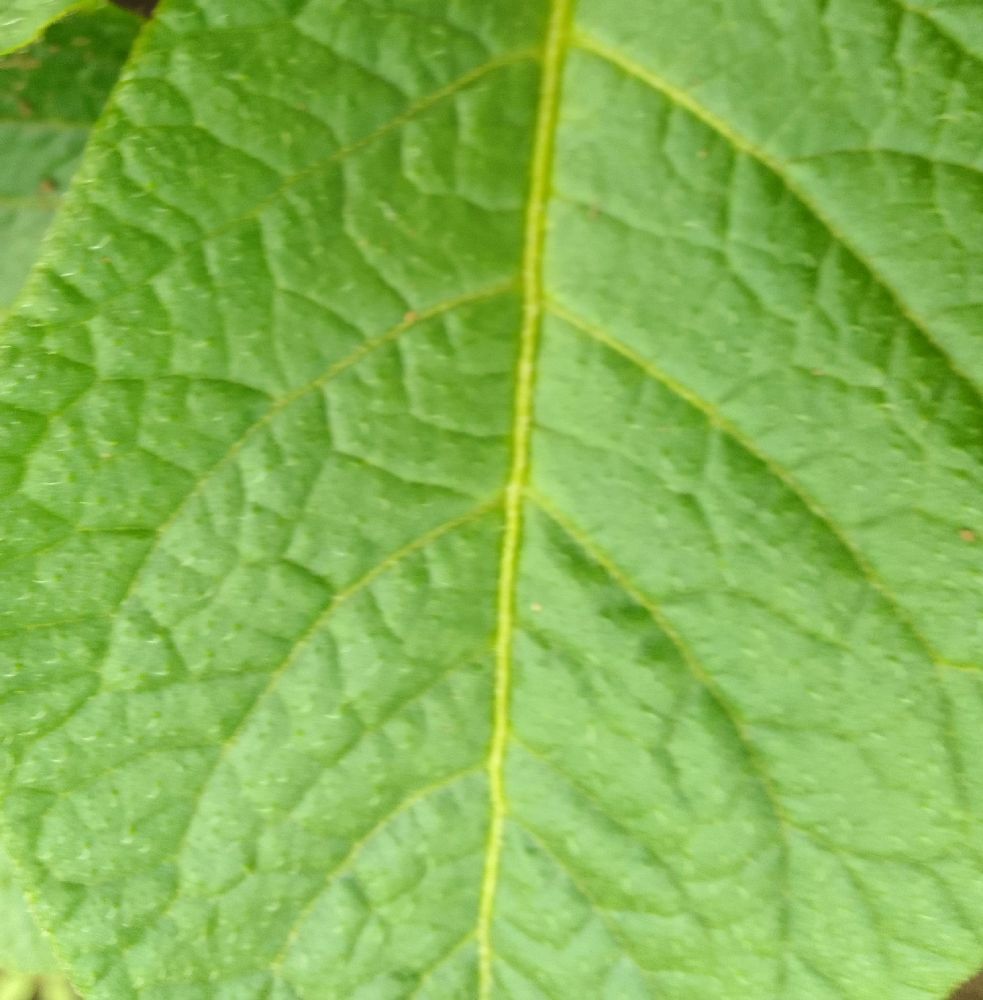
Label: Healthy